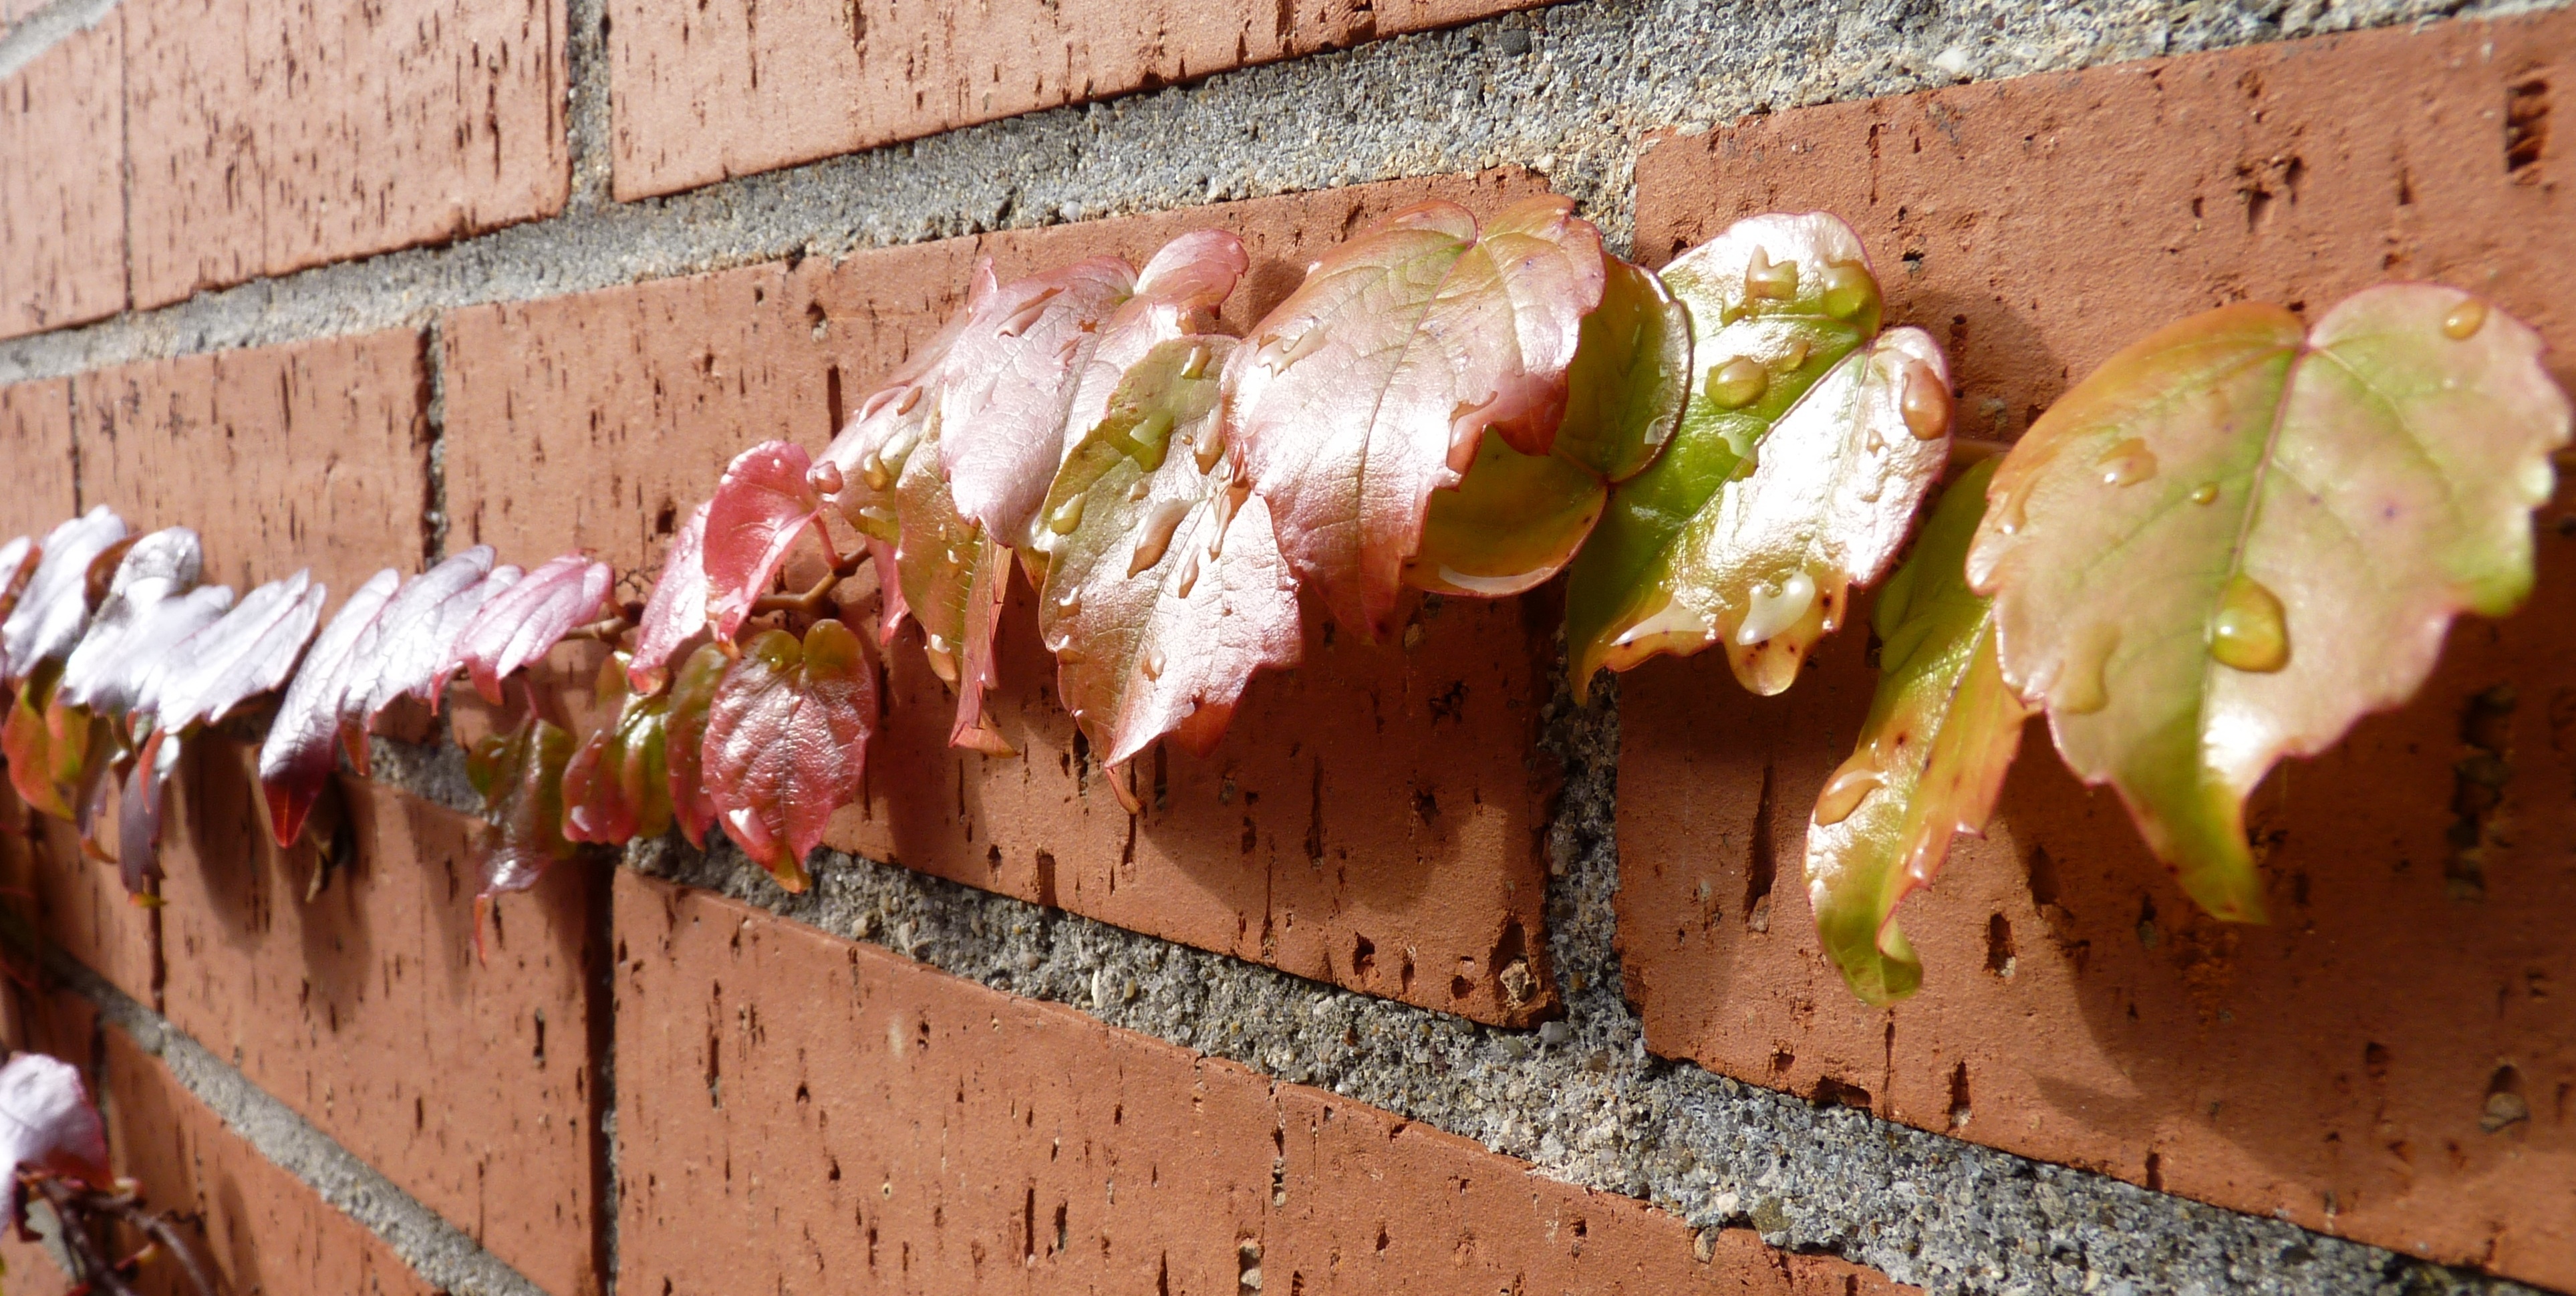
nature, plant, vine, wine, leaf, flower, wall, food, red, produce, color, autumn, colorful, brick, leaves, ranke, fall foliage, wine partner, wine leaf, red vine leaves